Chennai Beach railway station

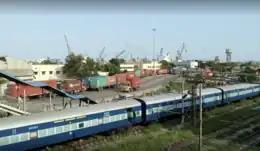
Chennai Beach Station Port

Built on a reclaimed land, the terminus lies on the far-eastern tip of the city, abutting the harbour coast. It is located in the historical neighbourhood of Georgetown and serves as the converging point of the northern and southern lines of the railways, making it the de facto focal point of the Chennai Suburban Railway Network. The terminus is located about from Chennai International Airport. The station premises is bordered by Rajaji Salai on the west and Chennai Port on the east. The main entrance is located on Rajaji Salai opposite General Post Office. The station is connected with Chennai Port by means of a footbridge.